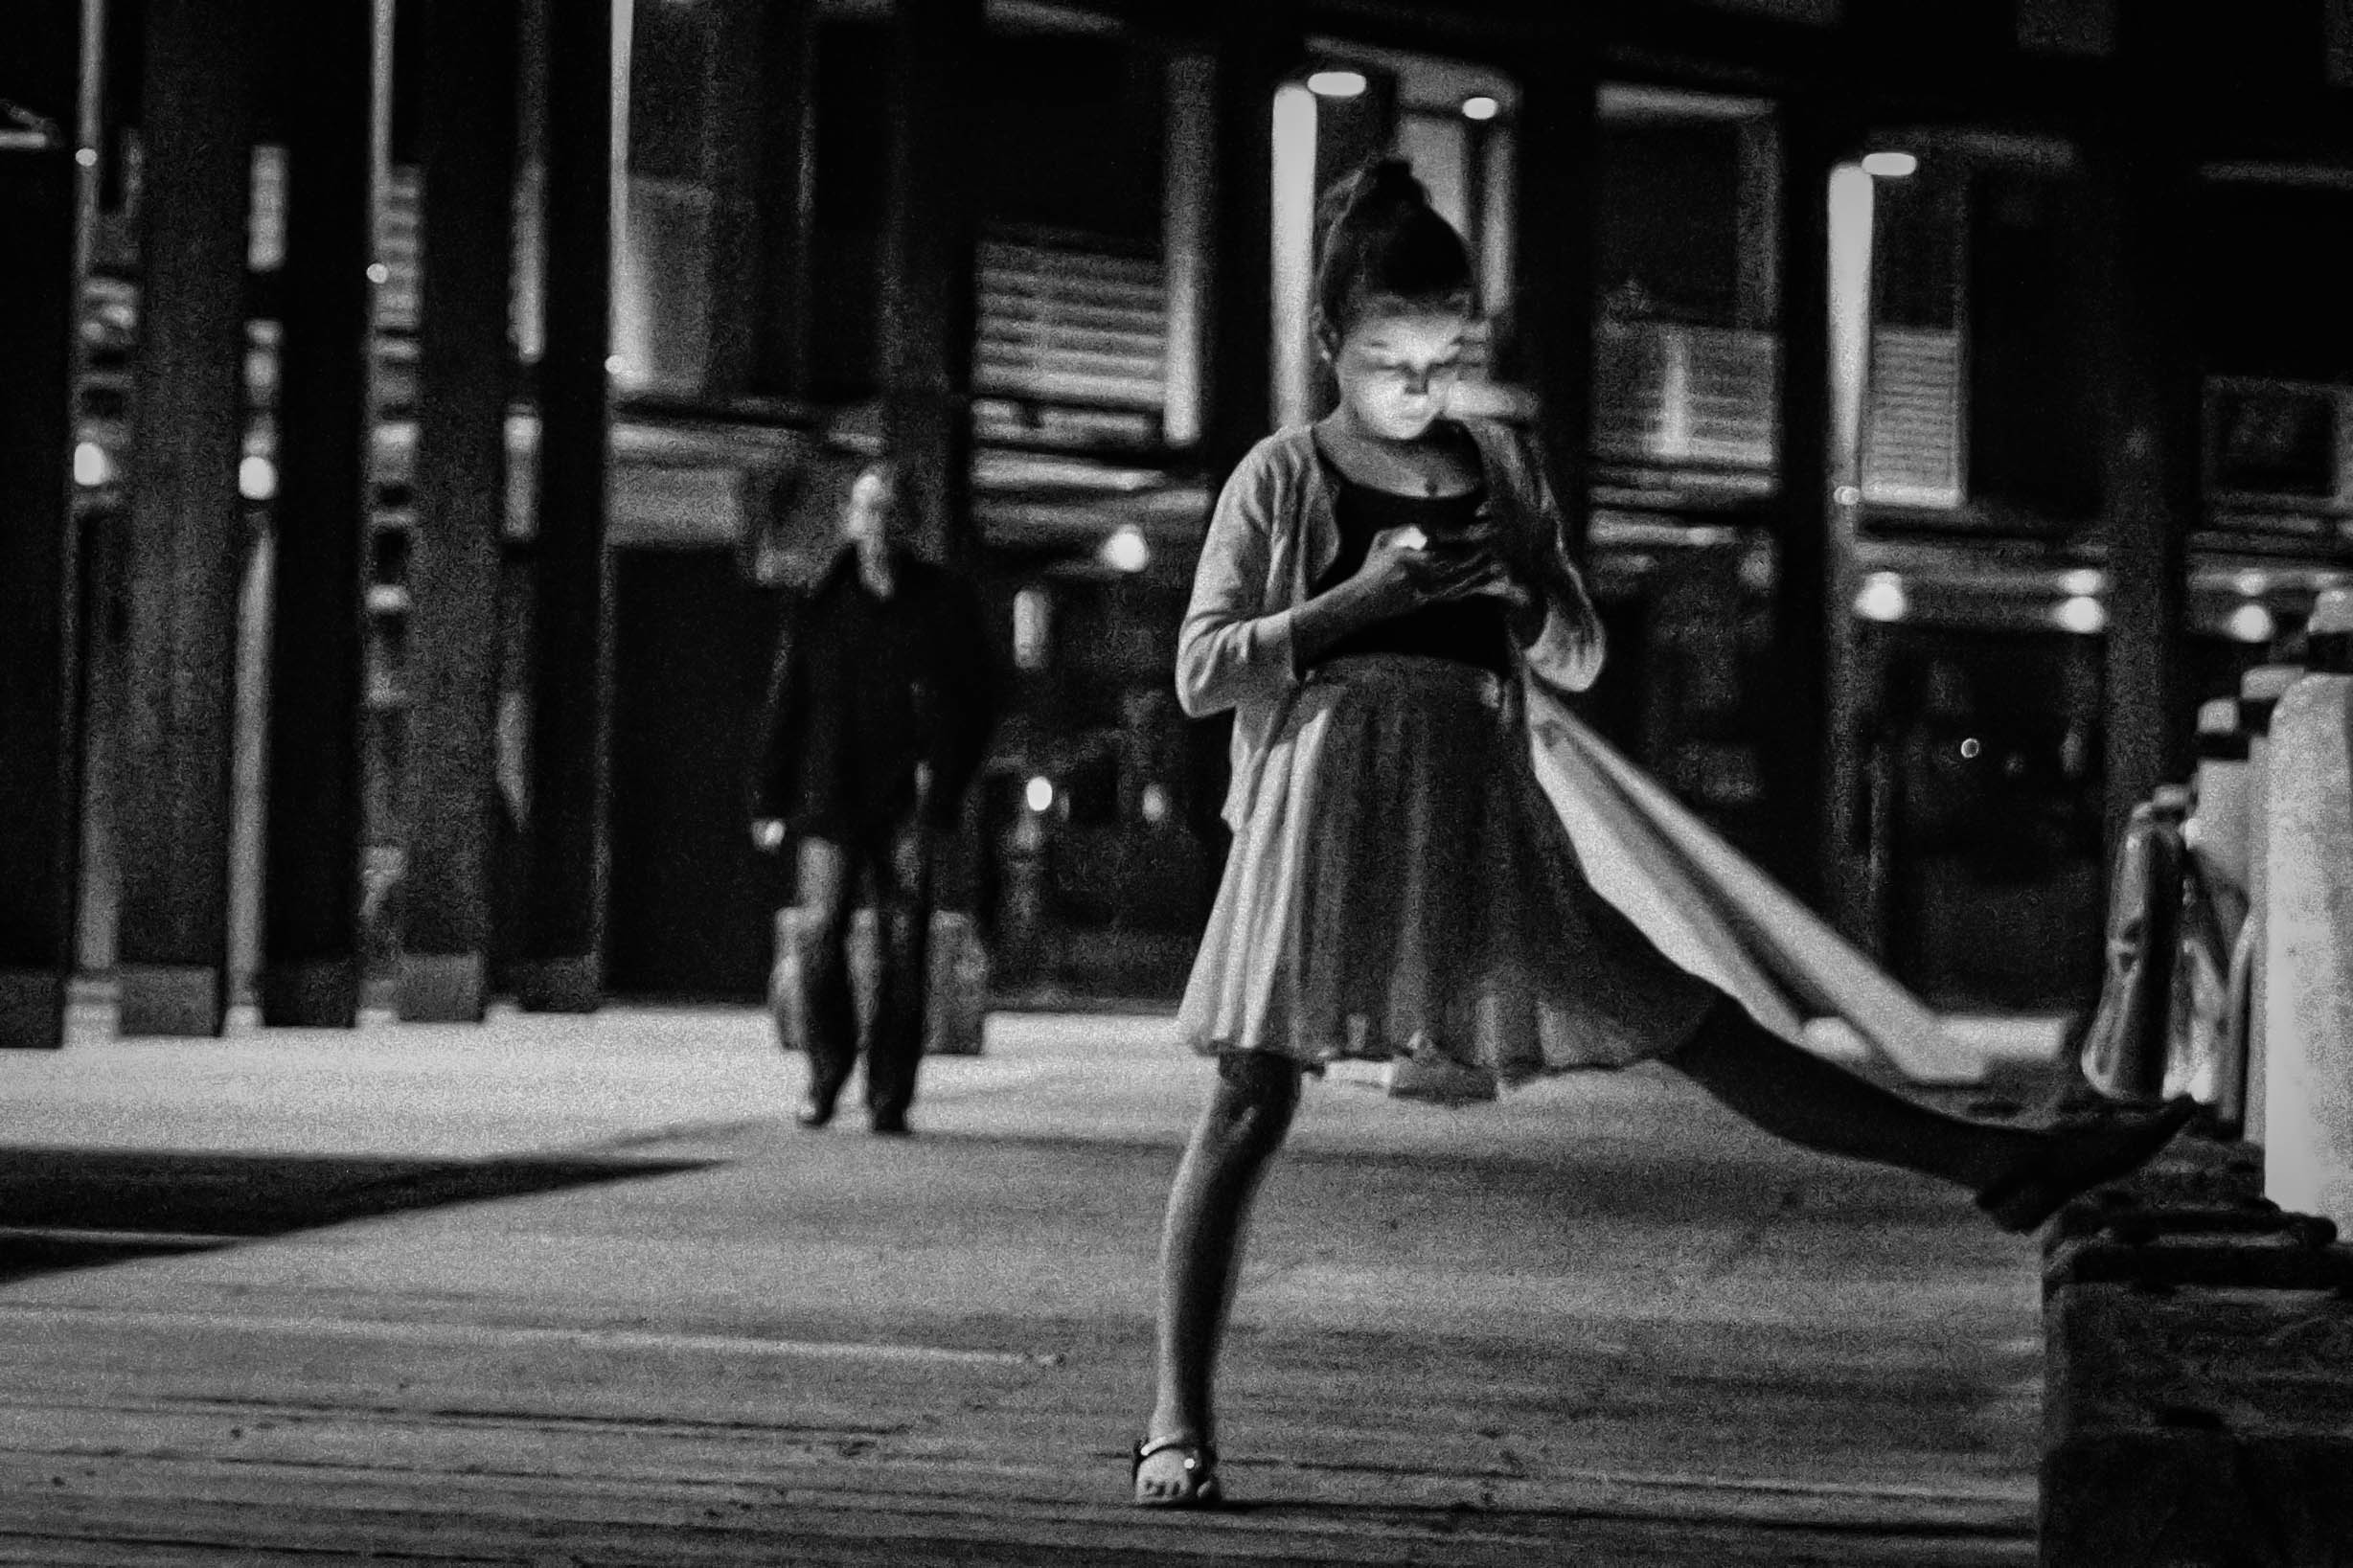
black and white, road, white, street, photography, fashion, black, monochrome, dress, infrastructure, photograph, snapshot, monochrome photography, film noir, human positions